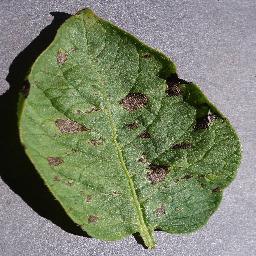
Label: Potato___Early_blight